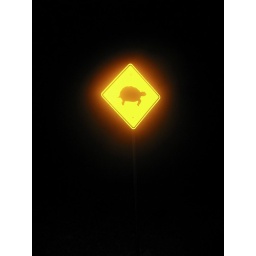
Fantastic road sign in Death Valley